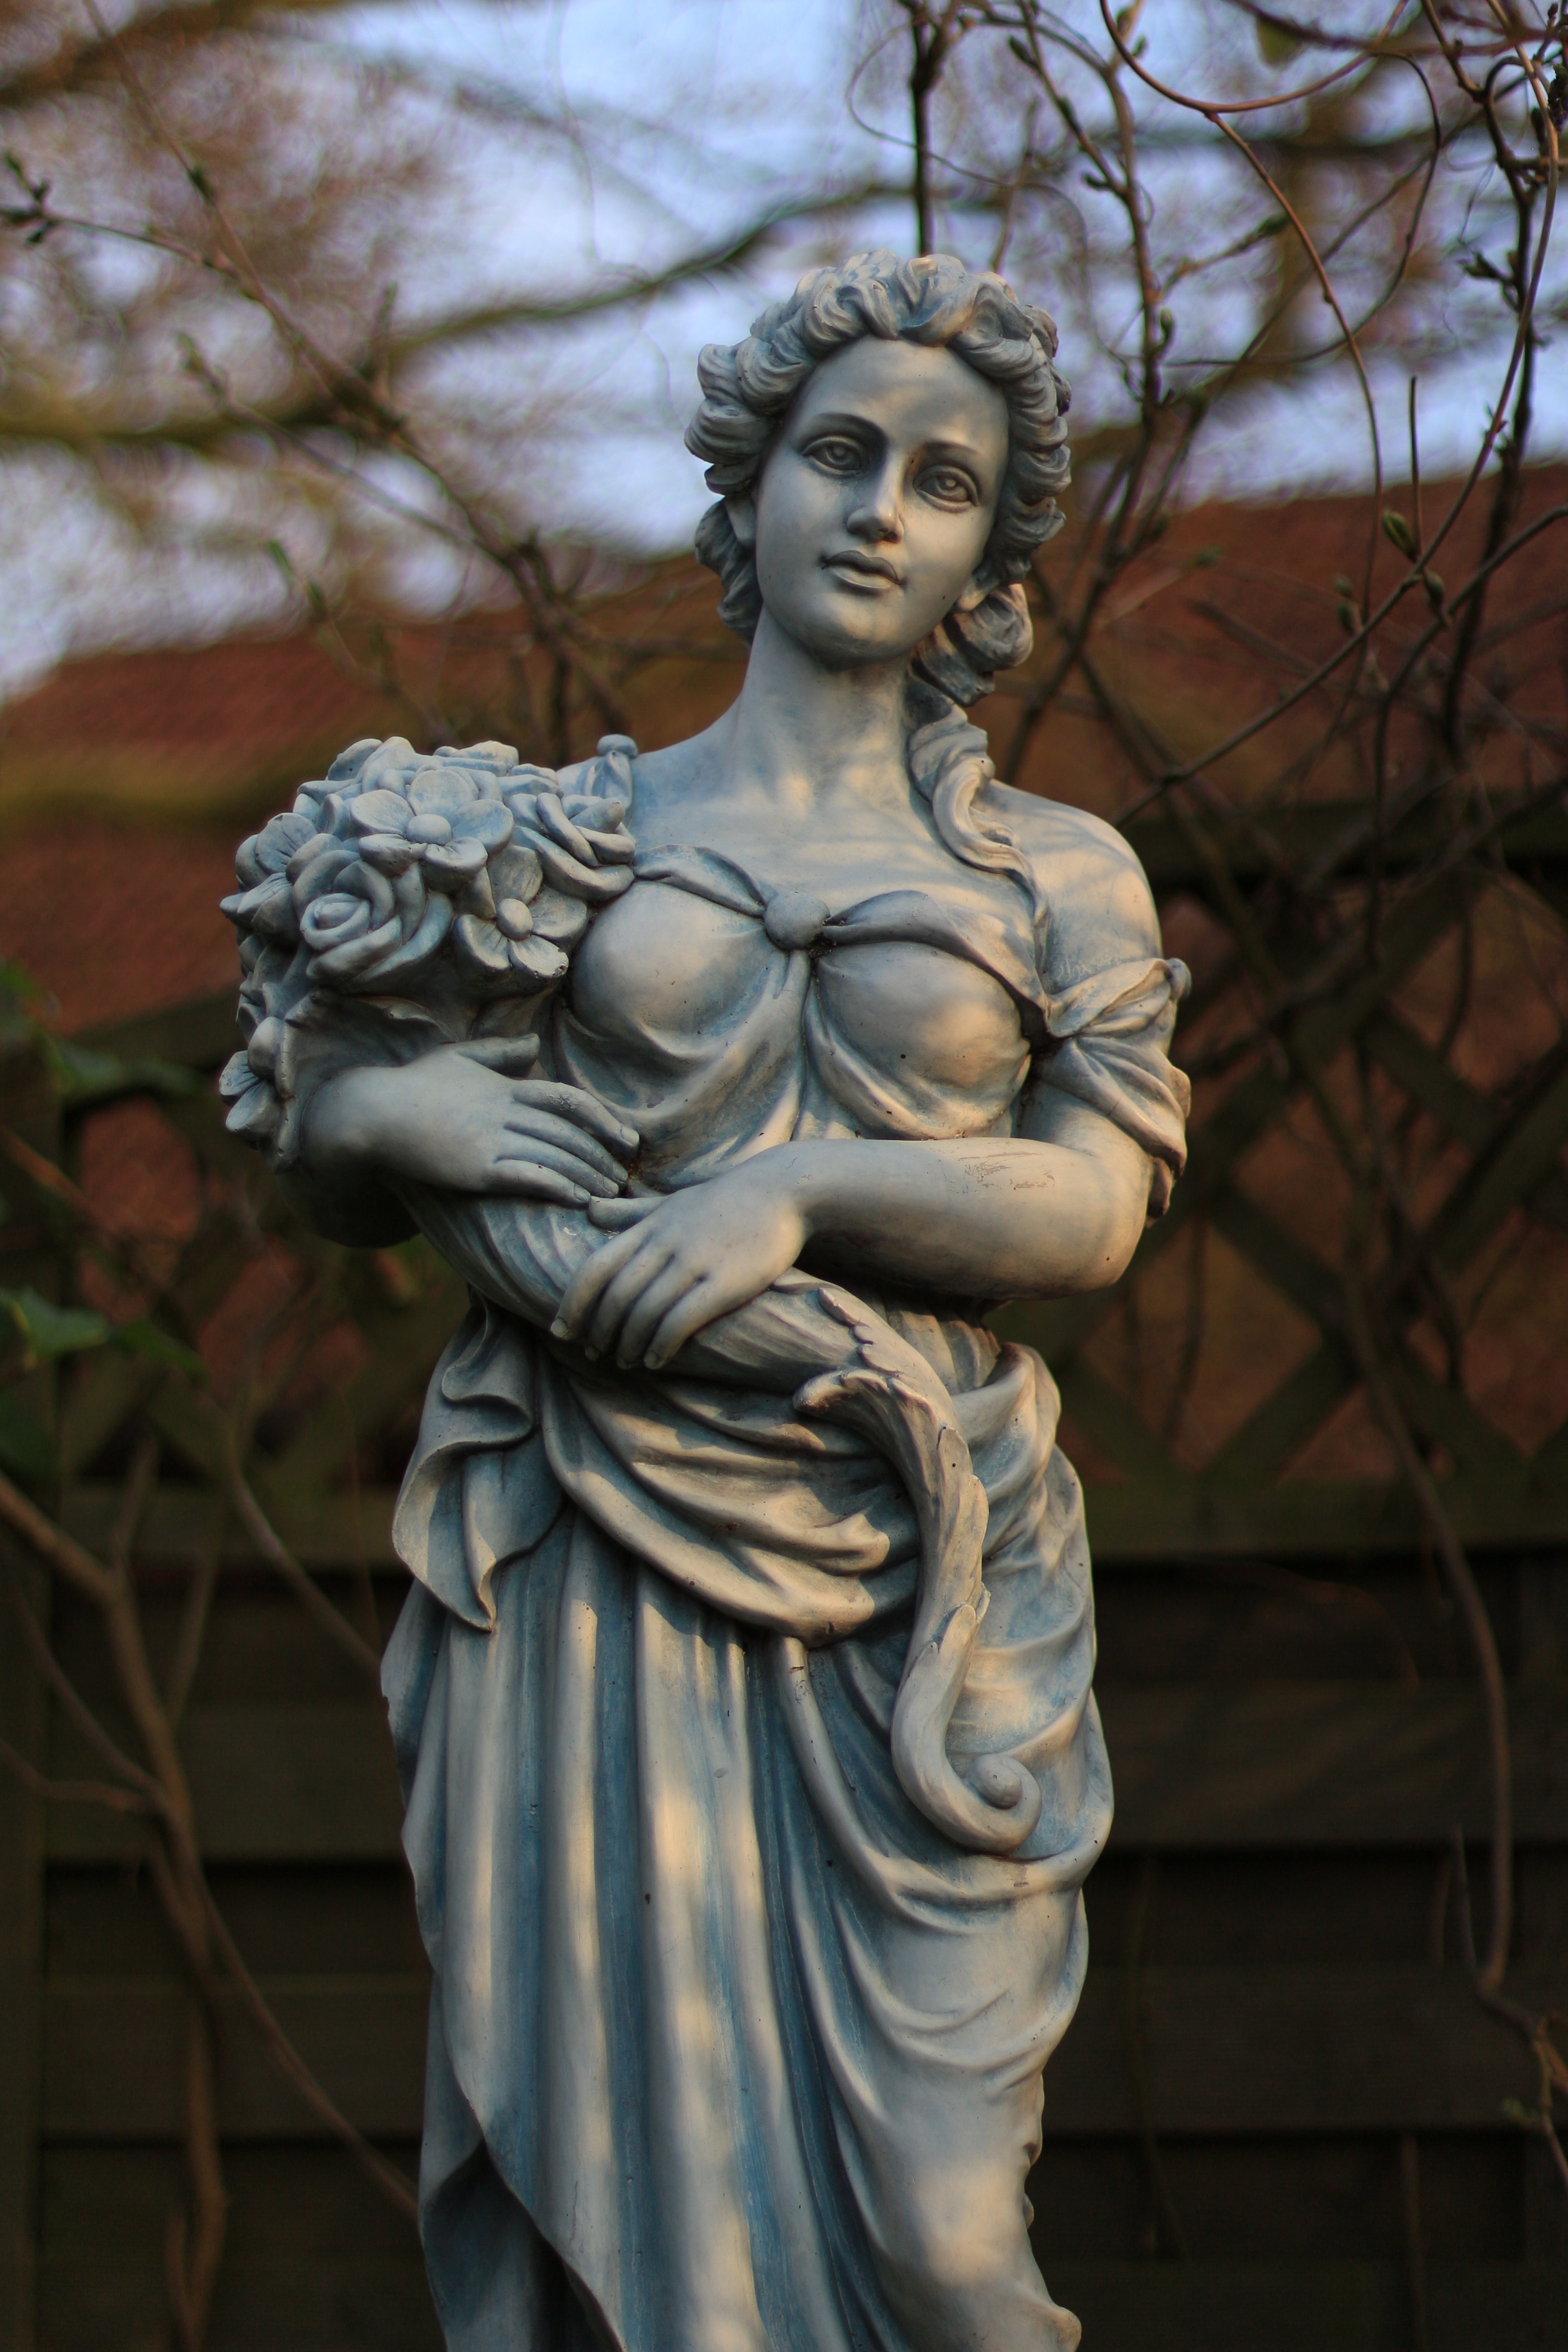
woman, monument, statue, decoration, garden, flowers, sculpture, art, figure, temple, mythology, stone figure, gartendeko, garden decoration, garden statue, fictional character, ancient history, classical sculpture